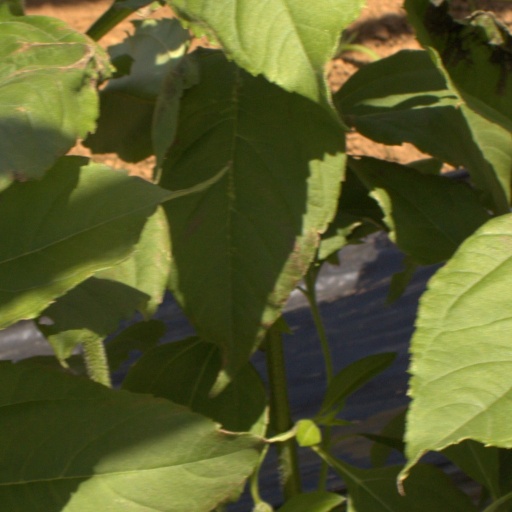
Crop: Jerusalem artichoke